Vault (organelle)

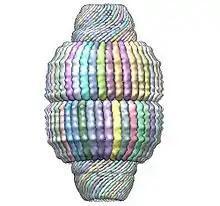
Structure of the Vault complex from rat liver.

The vault or vault cytoplasmic ribonucleoprotein is a eukaryotic organelle (a structure in the cells of multicellular organisms) whose function is not yet fully understood. Discovered and isolated by Nancy Kedersha and Leonard Rome in 1986, vaults are cytoplasmic structures (outside the nucleus) which, when negative-stained and viewed under an electron microscope, resemble the arches of a cathedral's vaulted ceiling, with 39-fold (or D) symmetry. They are present in many types of eukaryotic cells and appear to be highly conserved among eukaryotes.